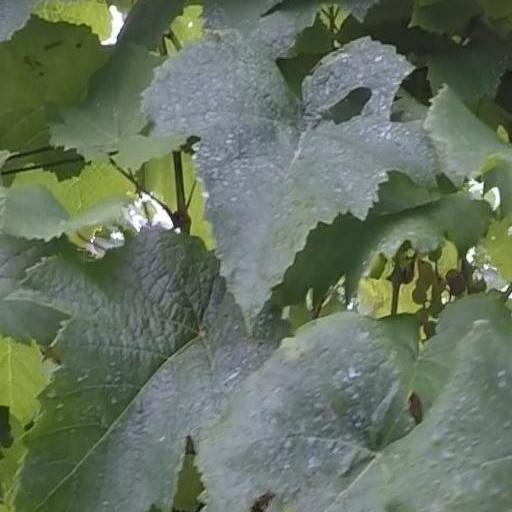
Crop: grape